History of the Buffalo Bills

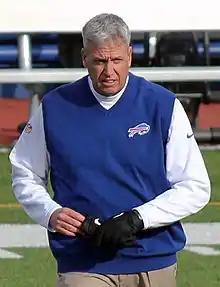
Rex Ryan with the Bills in 2015.

In 2009 the Bills acquired veteran wide receiver Terrell Owens on a one-year deal. Owens was infamous for his elaborate touchdown celebrations and controversies with past teammates despite being a superstar player. In addition, former starting quarterback J. P. Losman, by this point relegated to third string behind Trent Edwards and Gibran Hamdan, was allowed to become a free agent. In the first round of the 2009 NFL draft, the Bills selected defensive end/linebacker Aaron Maybin with the 11th overall pick and center Eric Wood with the 28th overall pick; Wood would become a Pro Bowler and remain with the team for nine seasons while Maybin never recorded a sack with the Bills and was cut after two disappointing seasons.